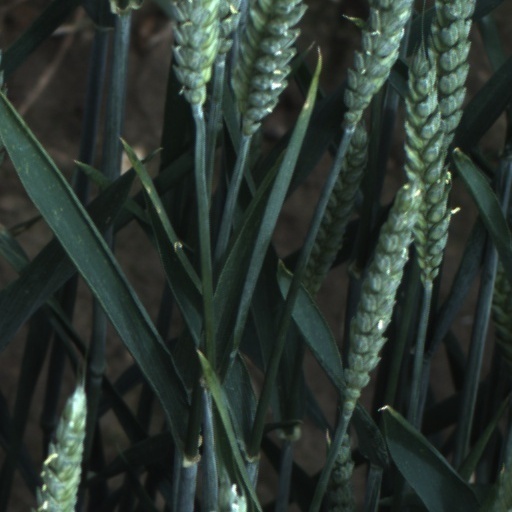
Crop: wheat